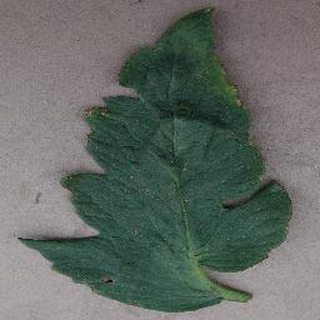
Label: tomato_bacterial_spot